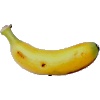
Label: banana_lady_finger